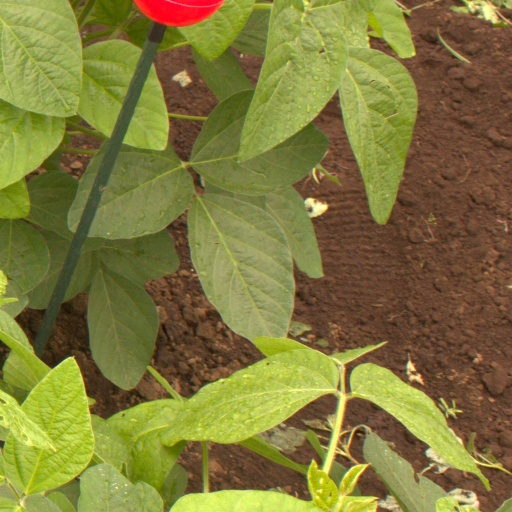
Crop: soybean